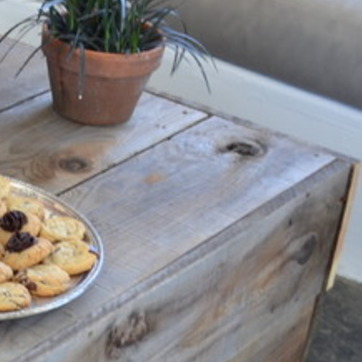
Material: wood